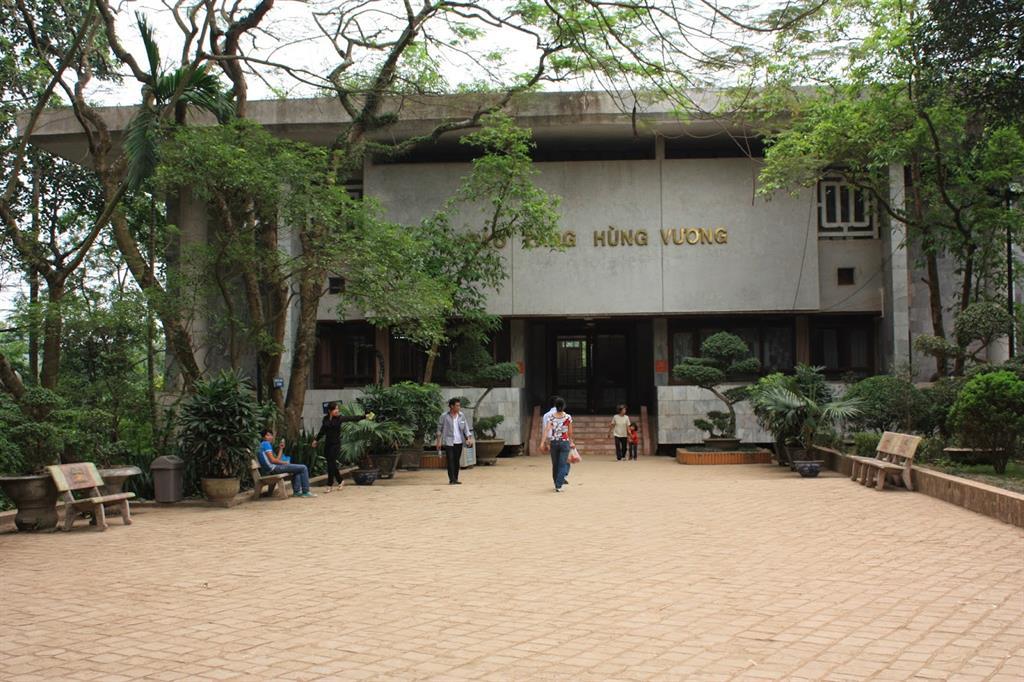
đây là khung cảnh xuất hiện ở khoảng sân bên ngoài một toà nhà